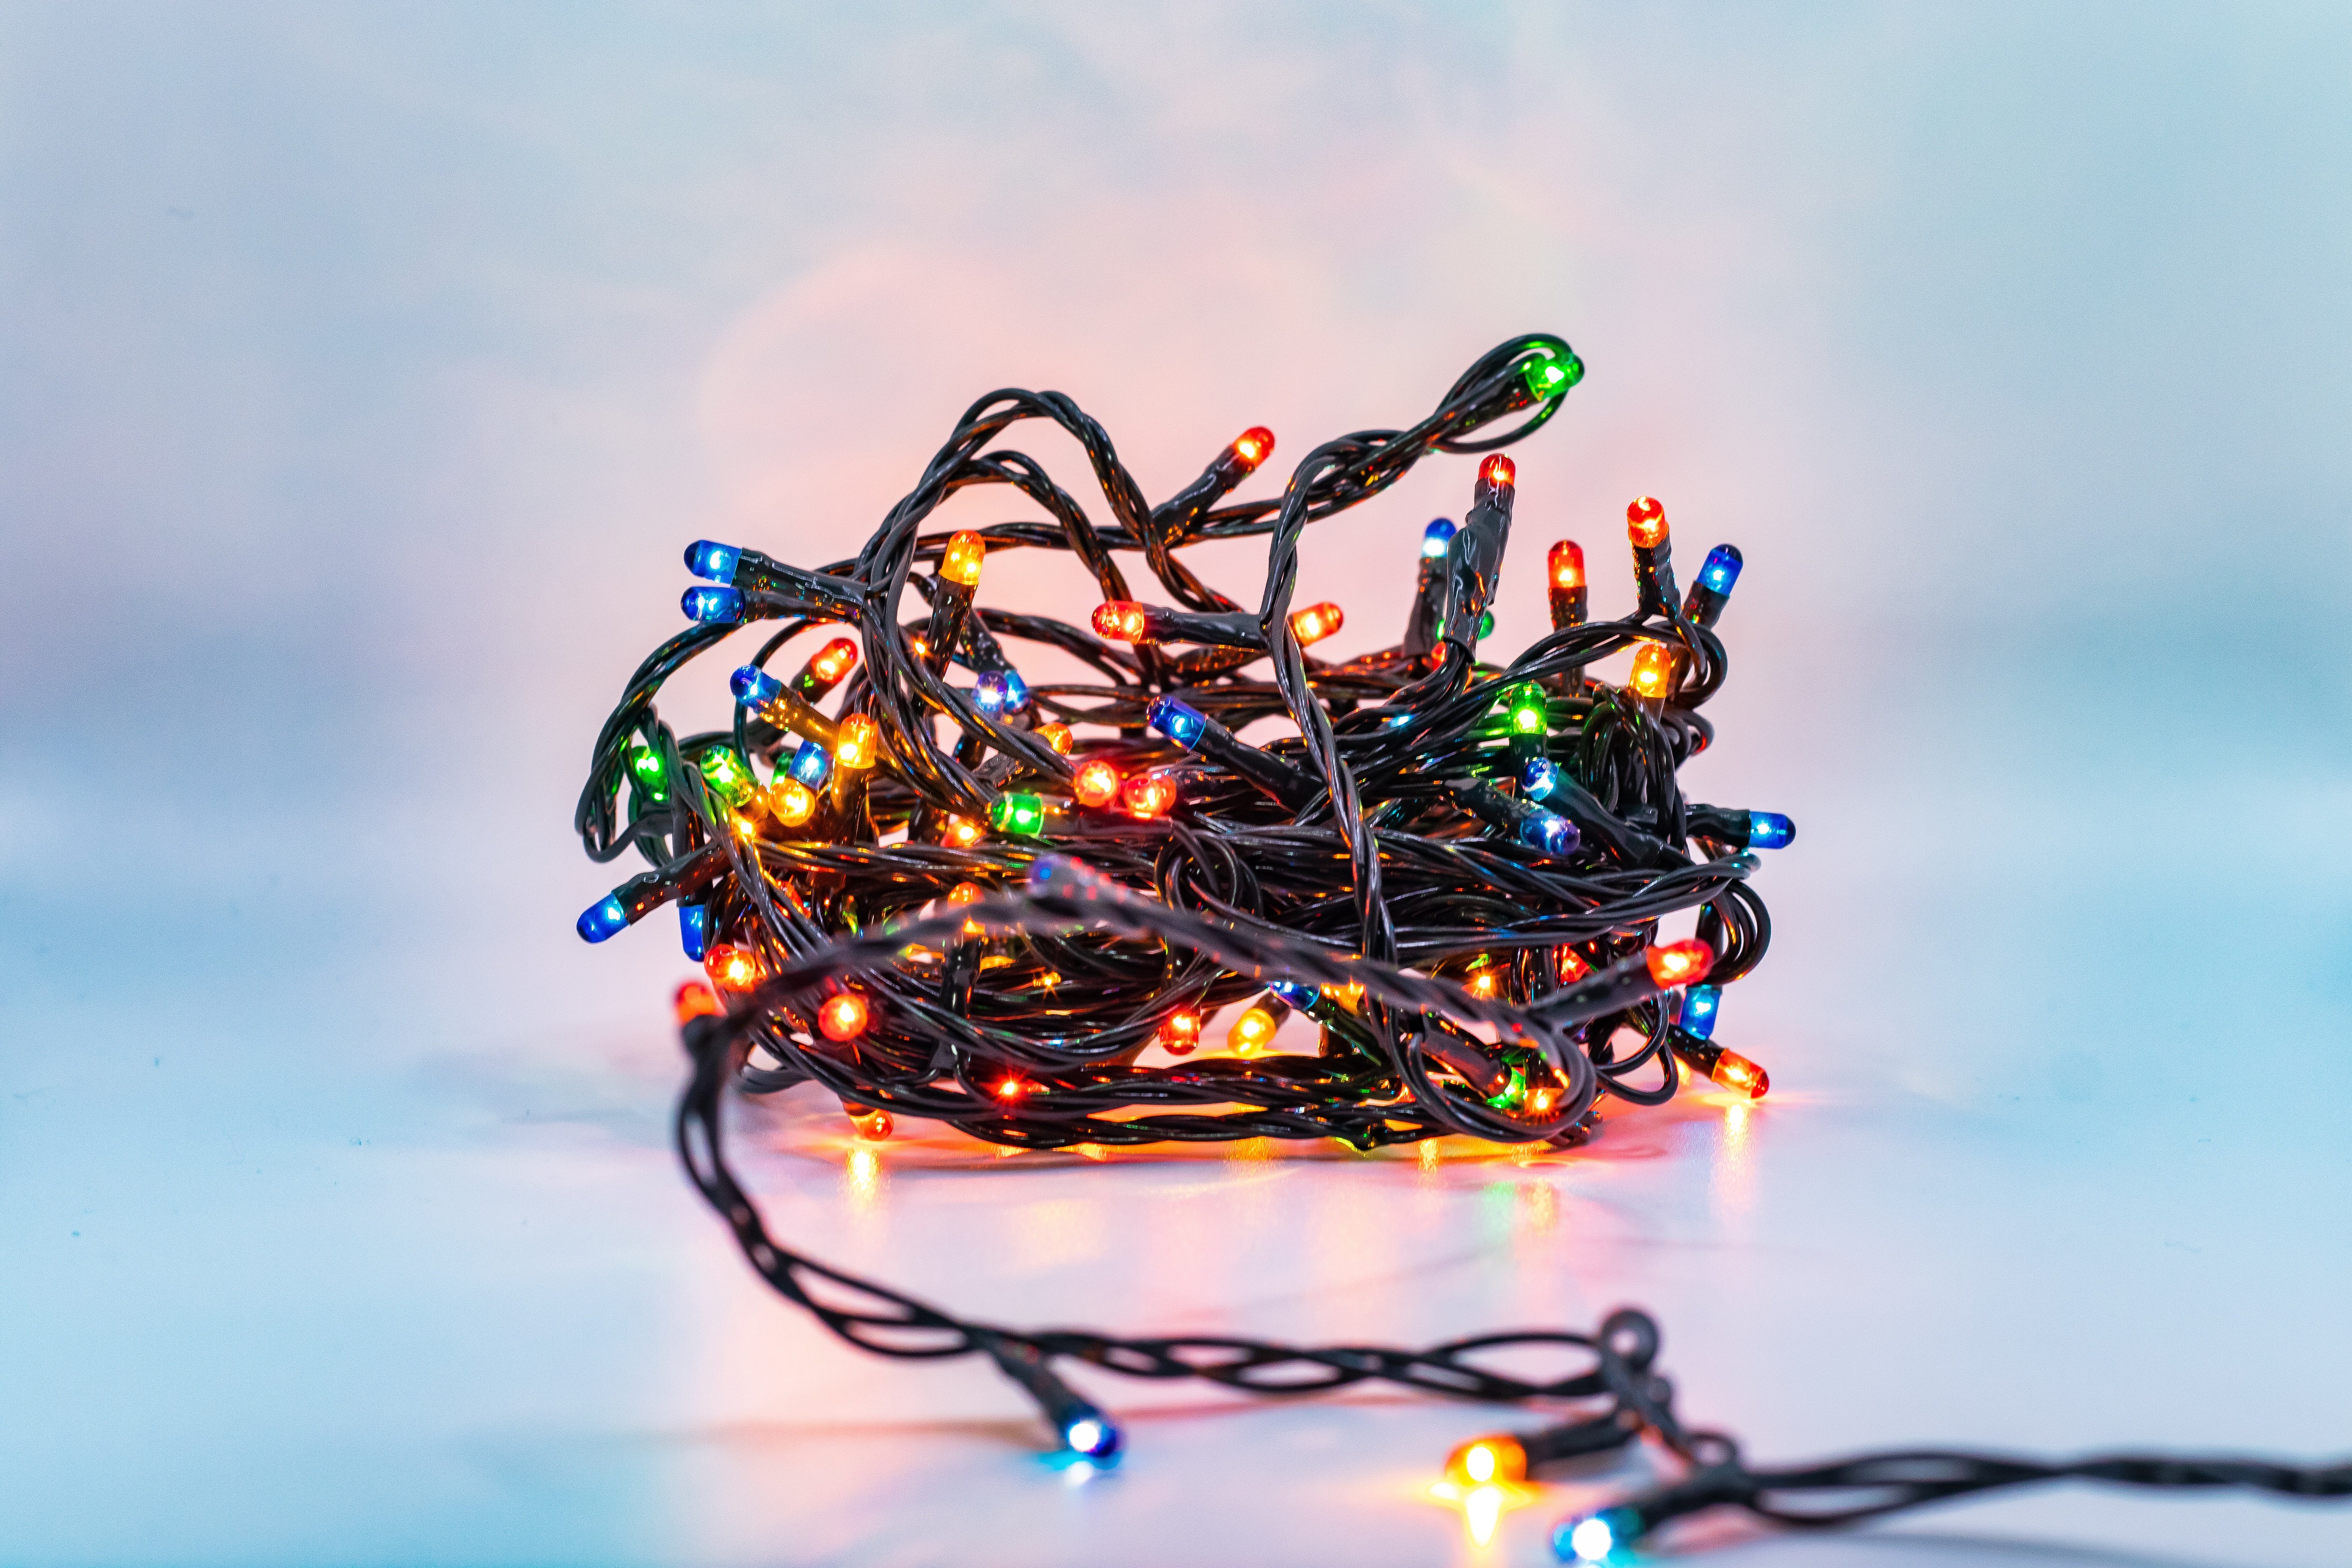
light, cloud, arthropod, insect, art, wire, event, electric blue, fashion accessory, metal, macro photography, spider, electrical supply, visual arts, cable, sculpture, font, electrical wiring, darkness, electronics accessory, still life photography, glass, invertebrate, symmetry